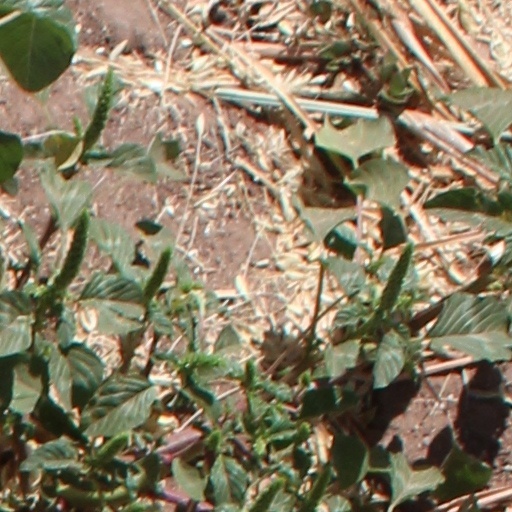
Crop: wheat